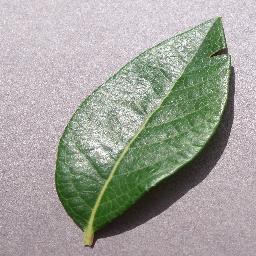
Label: Blueberry___healthy